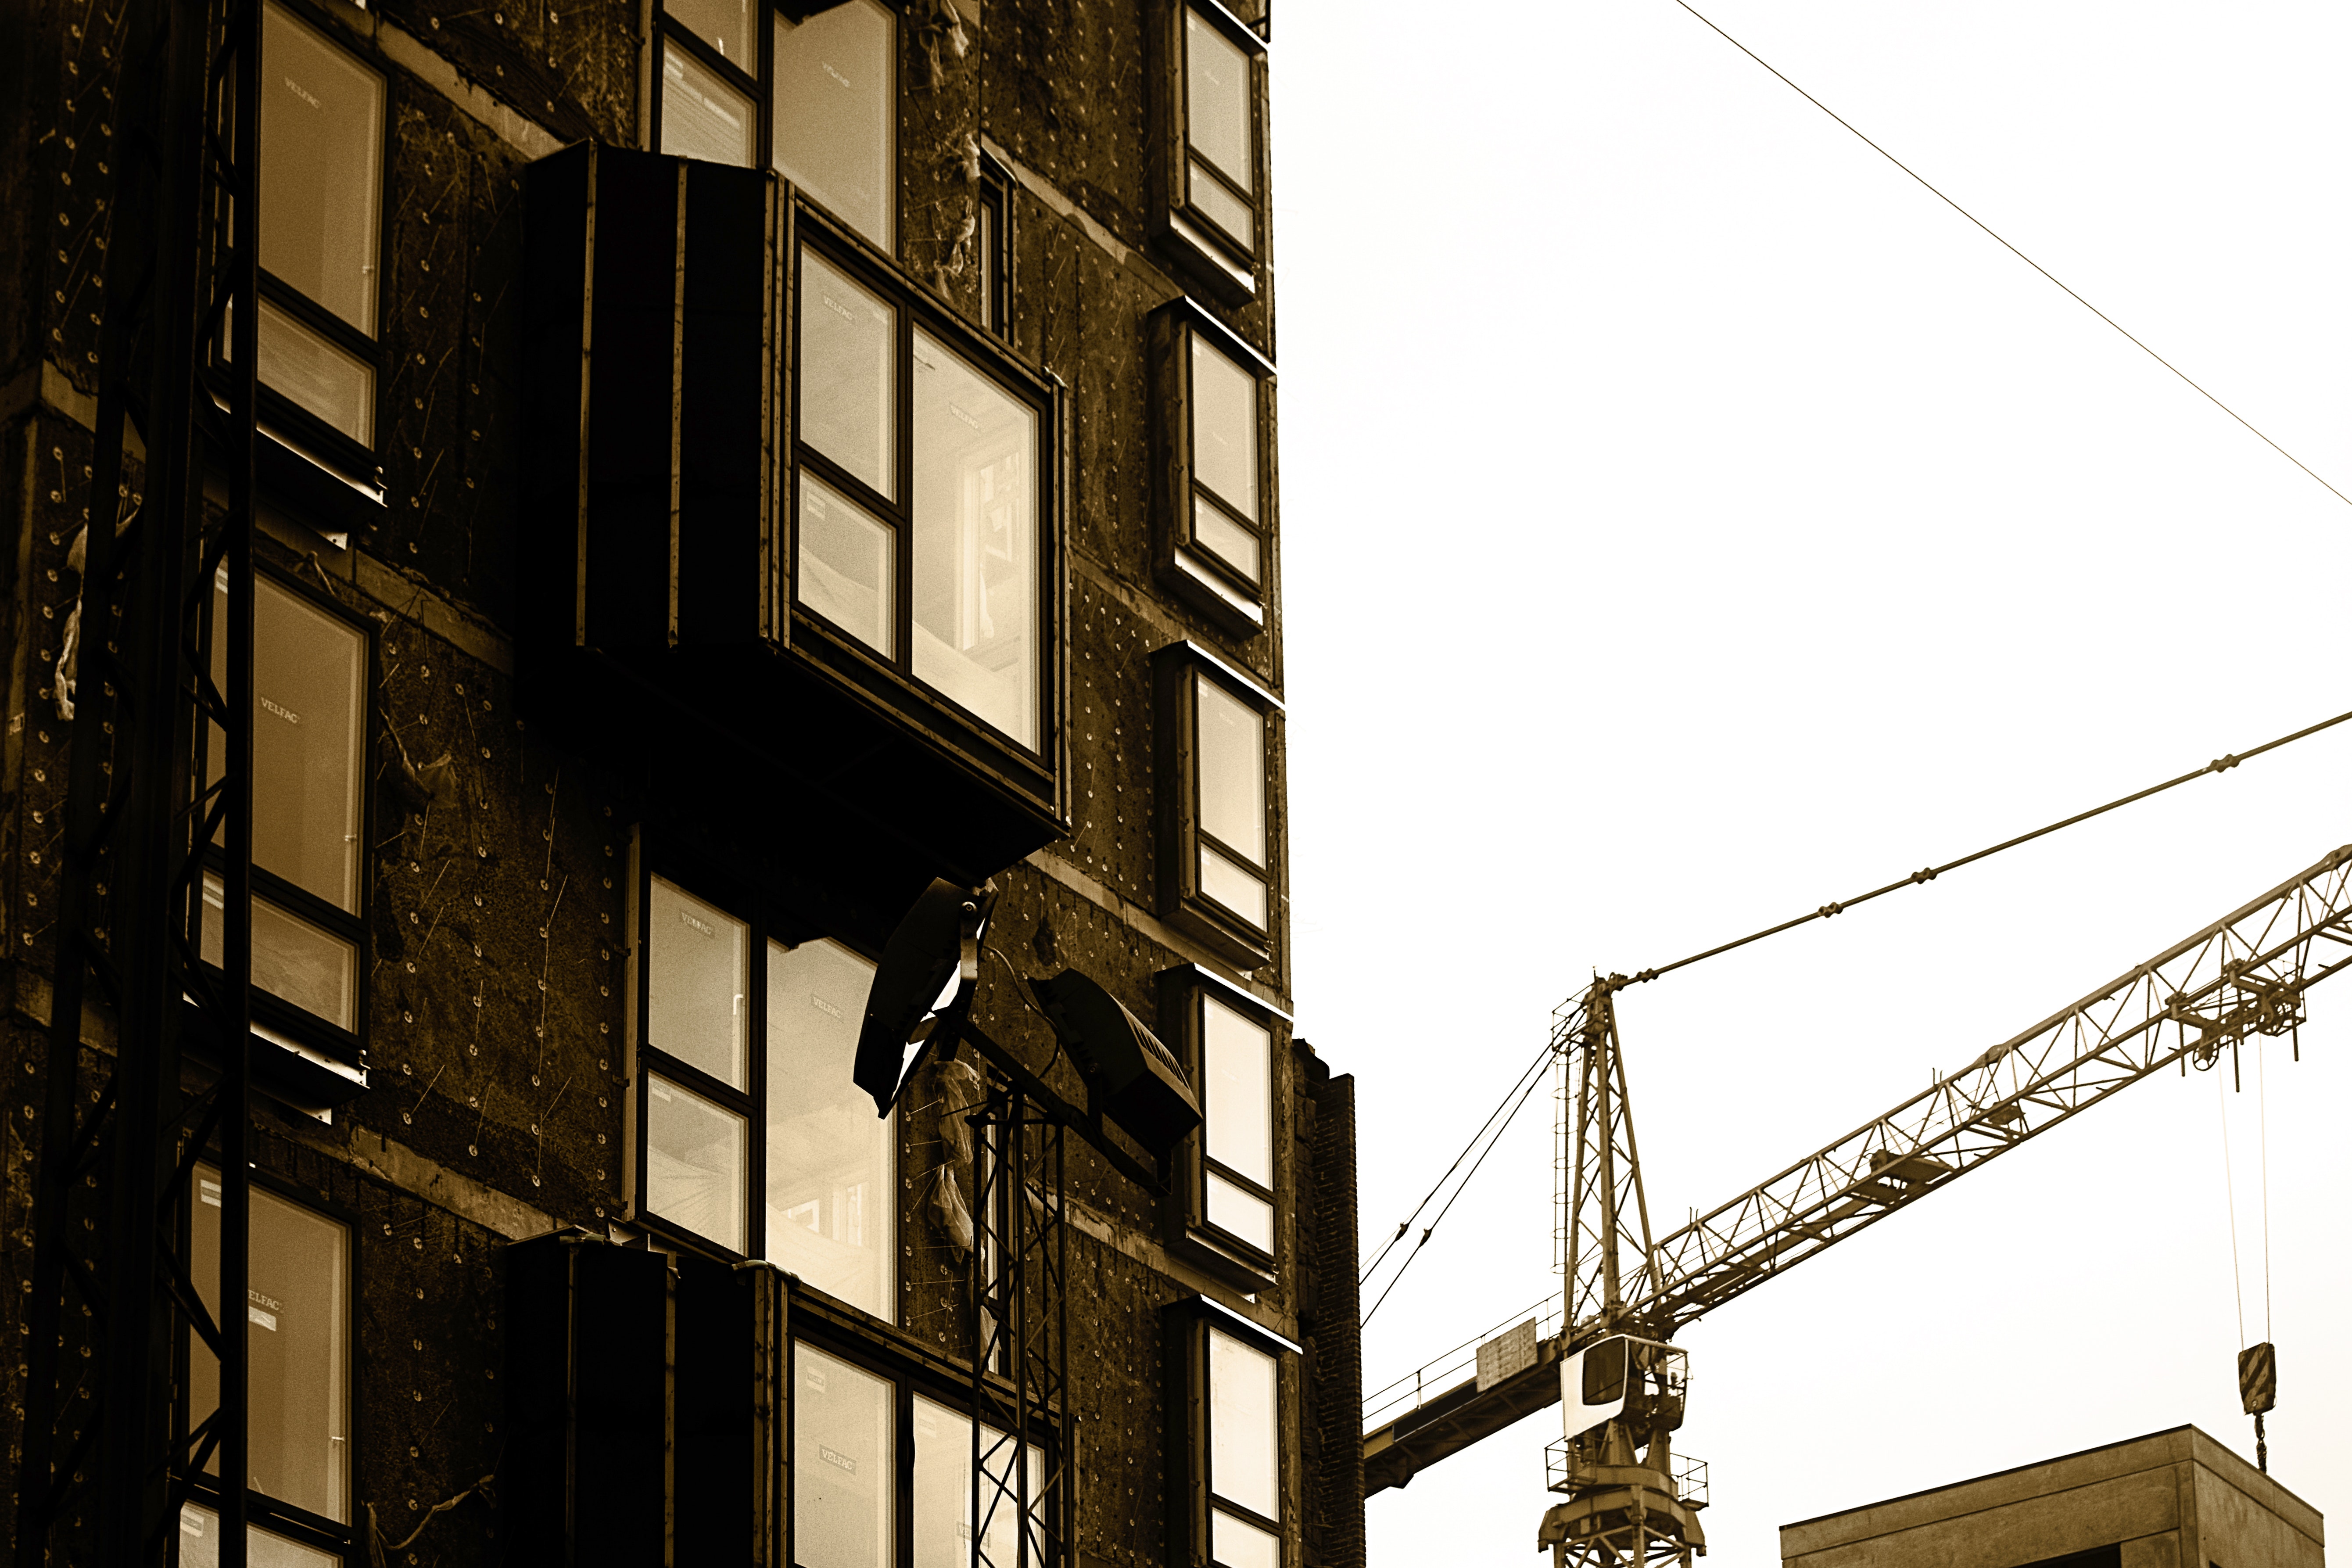
urban area, architecture, wall, line, iron, facade, building, window, metropolitan area, city, neighbourhood, Material property, apartment, residential area, house, metal, street, downtown, metropolis, monochrome, reflection, glass, construction, mixed use